Hurriganes

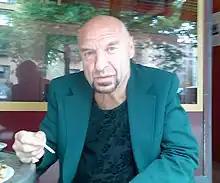
Remu Aaltonen 2007.

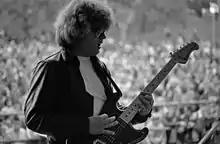
Albert Järvinen.

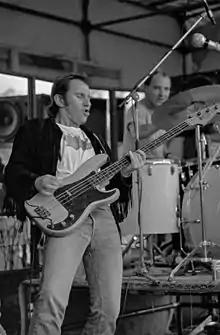
Cisse Häkkinen.

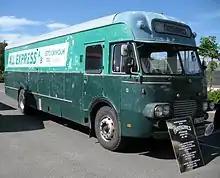
The Hurriganes tour bus, Scania Vabis B56.

Hurriganes was a Finnish rock band that was formed in the early 1970s. They were very popular in Finland, Sweden and Estonia in the 1970s and early 1980s, as well as a popular live act in Sweden during this time. Their classic line-up consisted of Remu Aaltonen, Albert Järvinen, and Cisse Häkkinen. The misspelling of the name ("Hurriganes" with a "g") is intentional. Their style of music is very much of a nostalgic, pre-Beatles, roots rock'n'roll orientation. During their "classic" period, the band's output consisted largely of revved-up cover versions of well-known 1950s rock 'n' roll songs, in addition to their own original material. In this sense, Hurriganes can be viewed as Finland's answer to British pub rock performers of the 1970s like Dave Edmunds and Dr. Feelgood.